Hoa people

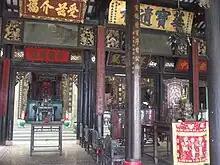
Inside of Đình Minh Hương Gia Thạnh ("Ming Ancestry Assembly Hall"), a temple established in 1789 by Hoa people

The Hoa people, also known as Vietnamese Chinese (Vietnamese: "Người Hoa", or ), are an ethnic minority in Vietnam composed of citizens and nationals of full or partial Han Chinese ancestry. The term primarily refers to ethnic Chinese who migrated from southern Chinese provinces to Vietnam during the 18th century, although Chinese migration to the region dates back millennia. While millions of Vietnamese may trace distant Chinese lineage due to centuries of Vietnam under Chinese rule, the Hoa are defined by their continued identification with Chinese language, culture and community. They remain closely connected to broader Han Chinese identity. "Chinese-Vietnamese" usually refers to these individuals, in contrast to those who have assimilated into Vietnamese society and are no longer regarded as culturally Chinese.